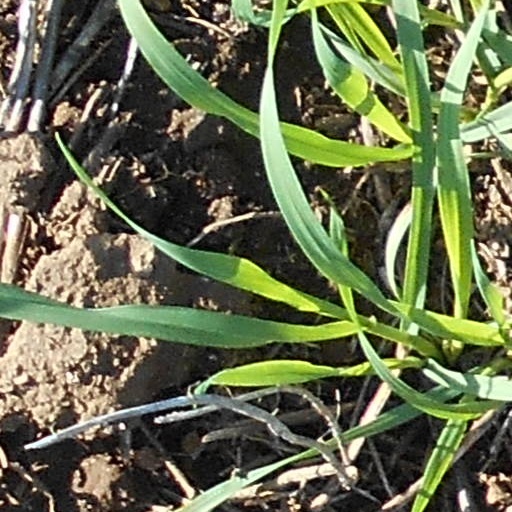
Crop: wheat